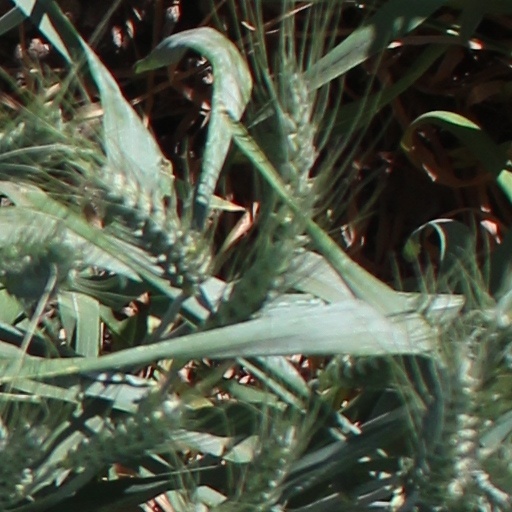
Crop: wheat